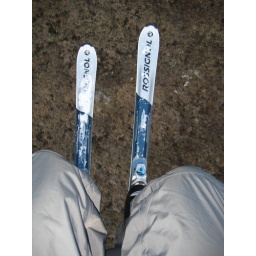
chairlift over brown grass